Clifton Antiquarian Club

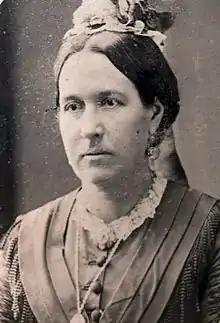
Mary Ellen Bagnall-Oakeley

It was decided at the first meeting of the Clifton Antiquarian Club that at least two meetings would be held every year. One of those general meetings would be scheduled for January of each year. At that annual meeting, election of officers and new members would take place. Members and, occasionally, associates of the club, male and female, made presentations to the society at its meetings. Their papers were read to the membership and eventually published in its "Proceedings". With a total of 21 papers, Alfred E. Hudd was one of the most prolific contributors to the "Proceedings".